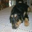
Label: dog